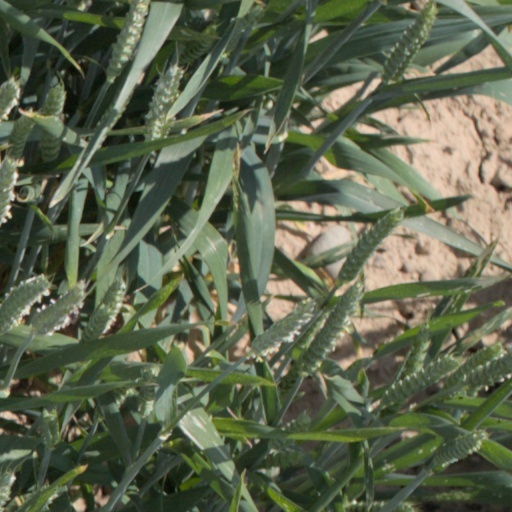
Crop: wheat